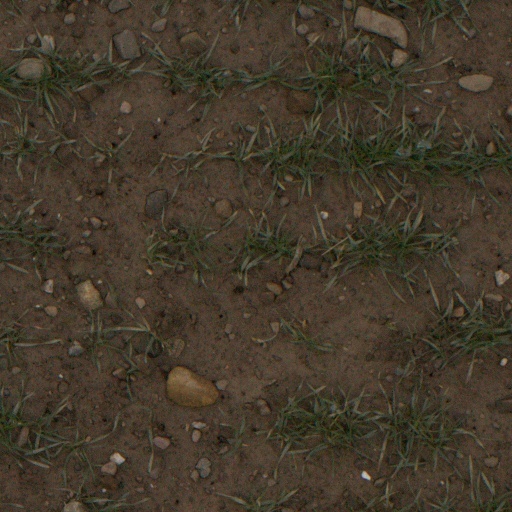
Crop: wheat